Hovercraft

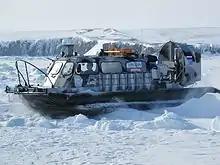
Hivus-10 hovercraft on Taimyr peninsula in April 2013

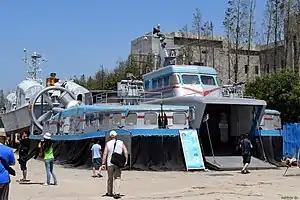
Prototype 452 of Type 722 II LCAC in Chinese Navy Museum, Qingdao

During the 1960s, Saunders-Roe developed several larger designs that could carry passengers, including the SR.N2, which operated across the Solent, in 1962, and later the SR.N6, which operated across the Solent from Southsea to Ryde on the Isle of Wight for many years. In 1963 the SR.N2 was used in experimental service between Weston-super-Mare and Penarth under the aegis of P & A Campbell, the paddle steamer operators.